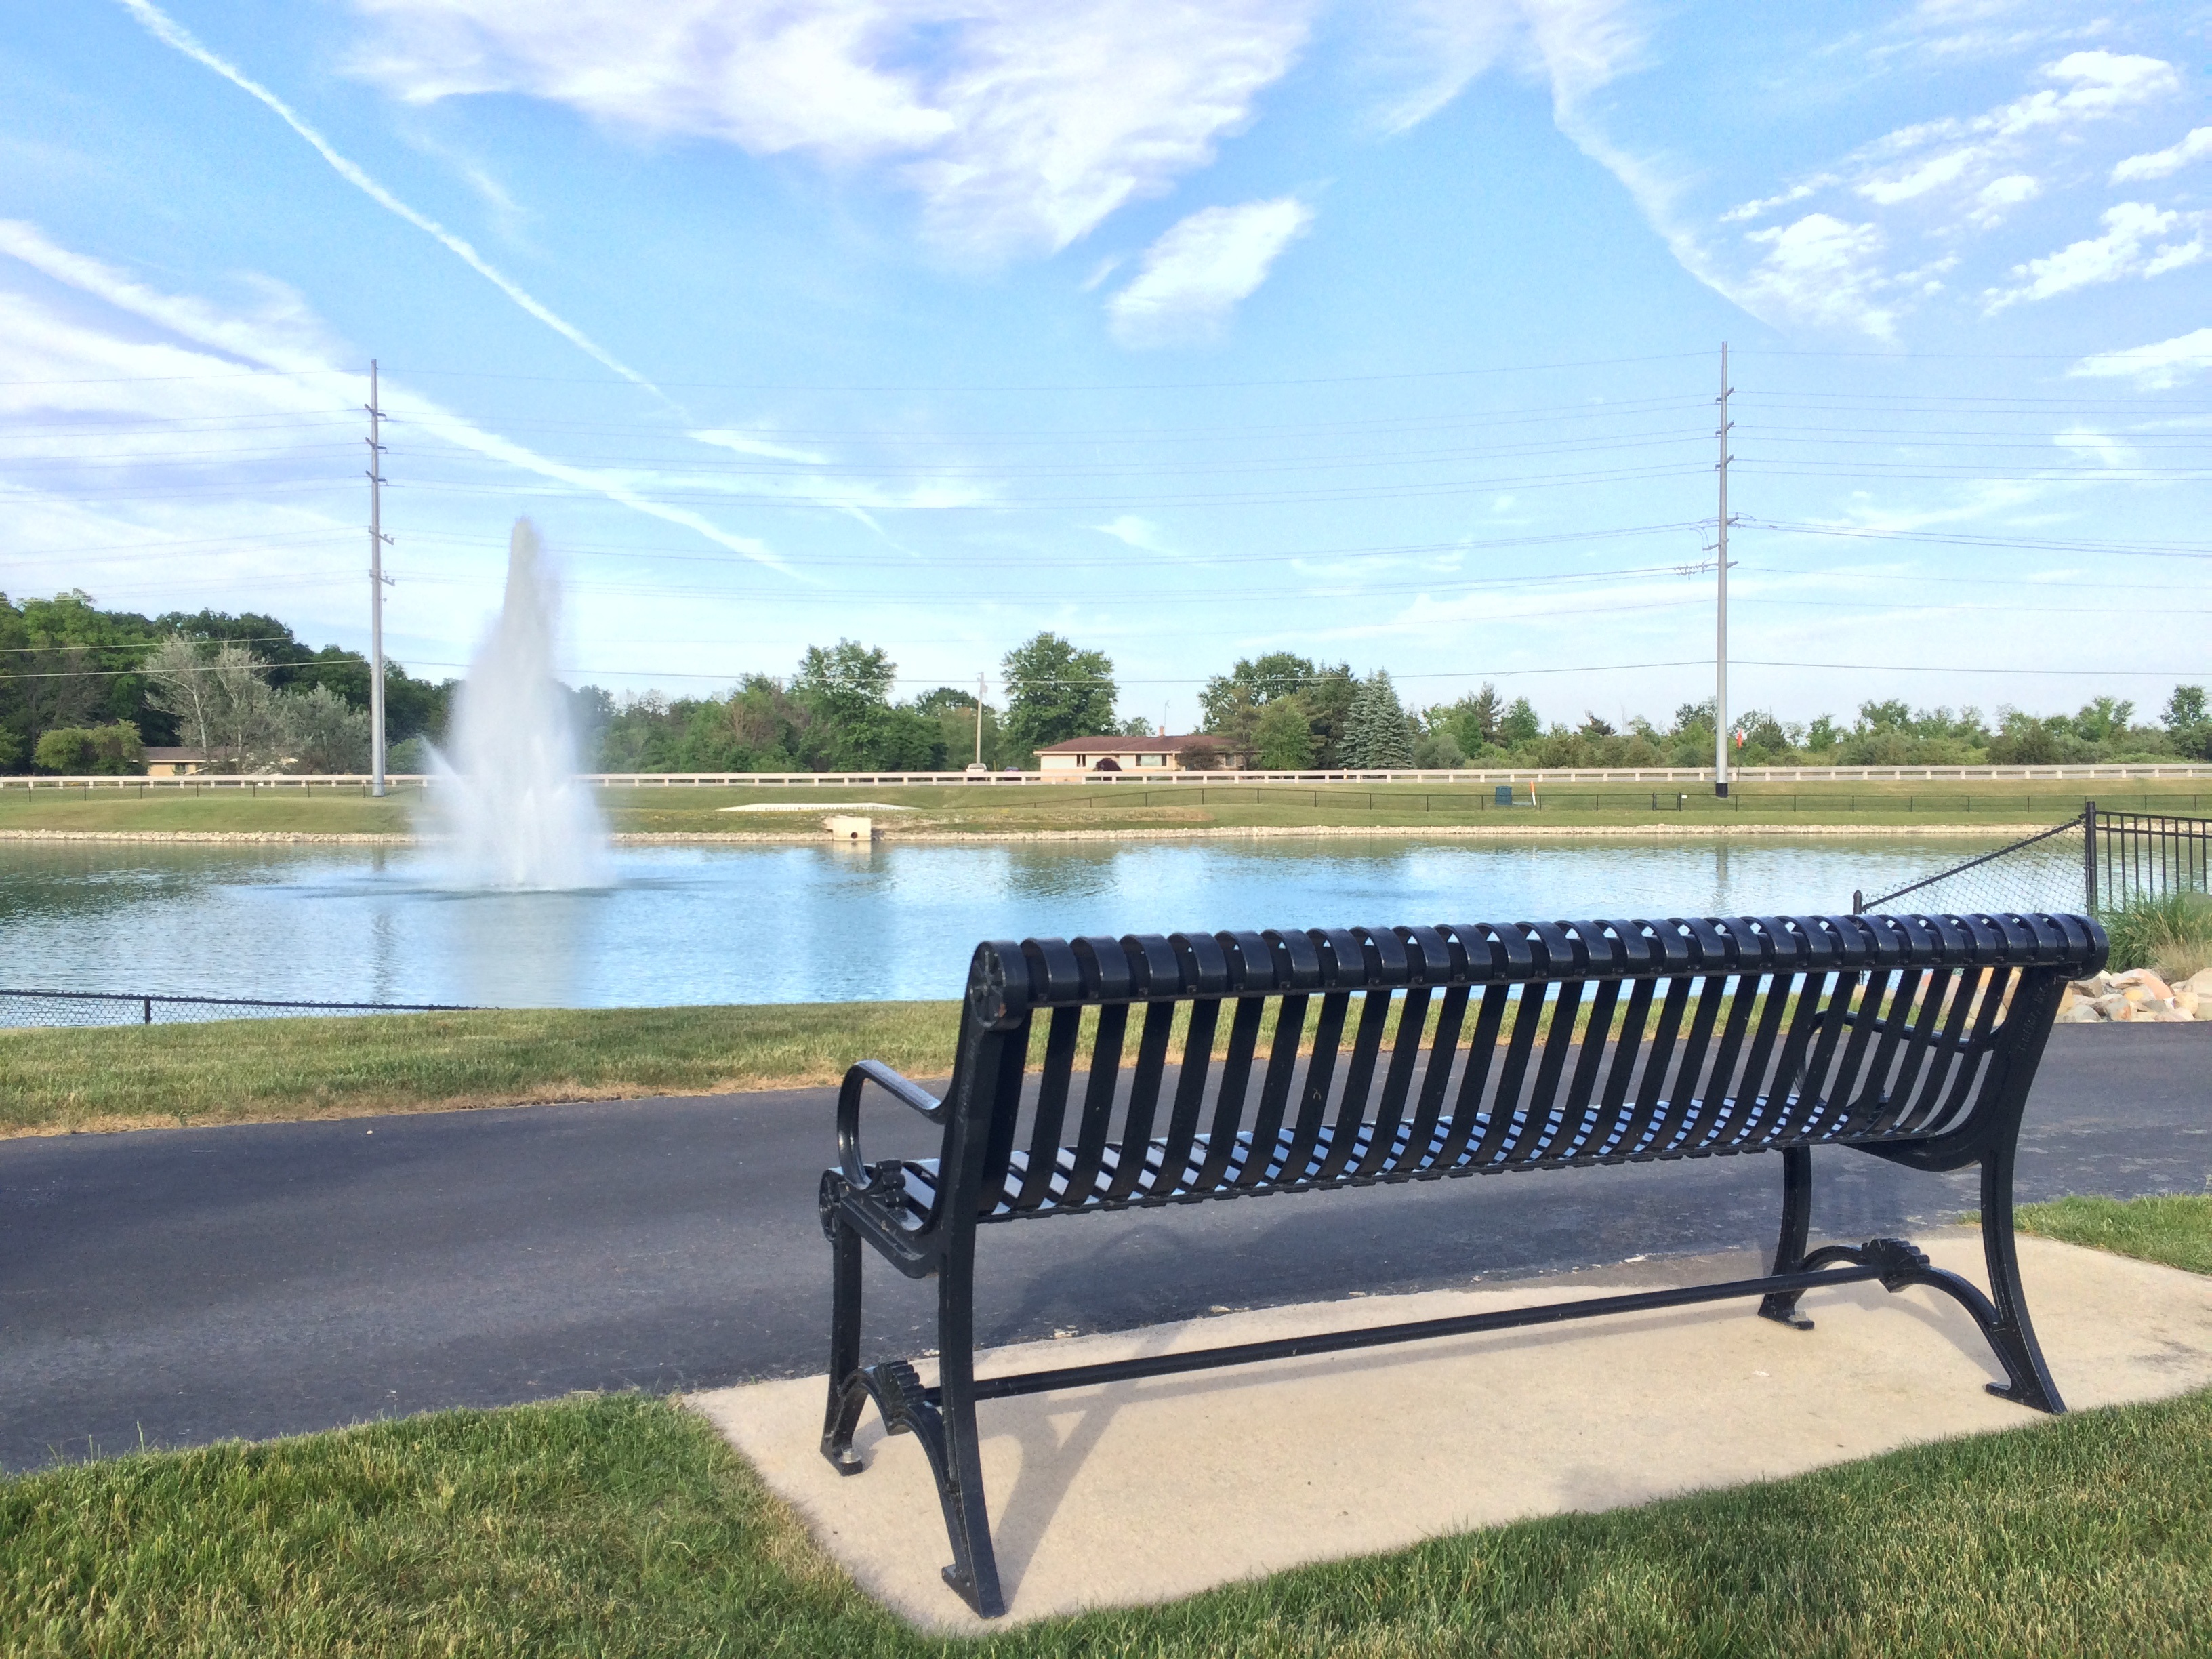
landscape, bench, furniture, fountain, outdoor structure, studio couch